2011 CPISRA Football 7-a-side World Championships

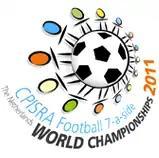
2011 CPISRA Football 7-a-side World Championships official logo

The 2011 CPISRA Football 7-a-side World Championships was the world championship for men's national 7-a-side association football teams. CPISRA stands for Cerebral Palsy International Sports & Recreation Association. Athletes with a physical disability competed. The Championship took place in the Netherlands from 17 June to 1 July 2011.